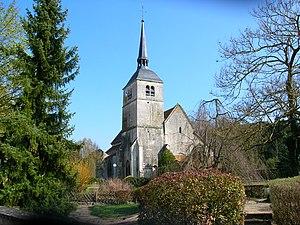
Arc-en-Barrois est une commune française située dans le département de la Haute-Marne, en région Grand Est.
Cet article recense les monuments historiques de la Haute-Marne, en France.
L'église Saint-Martin est une église gothique du XIIIᵉ siècle, située dans la commune d'Arc-en-Barrois, dans le département de la Haute-Marne.